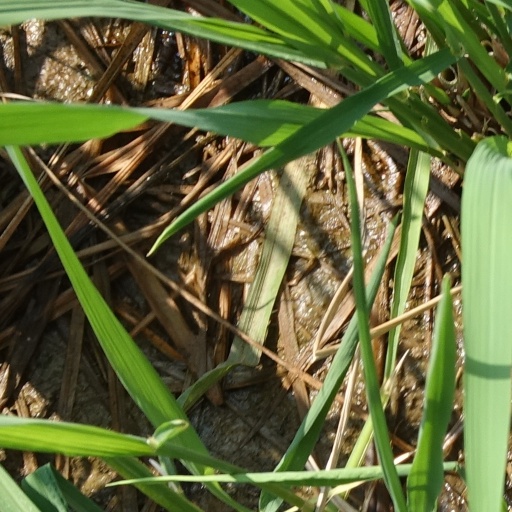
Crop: rice